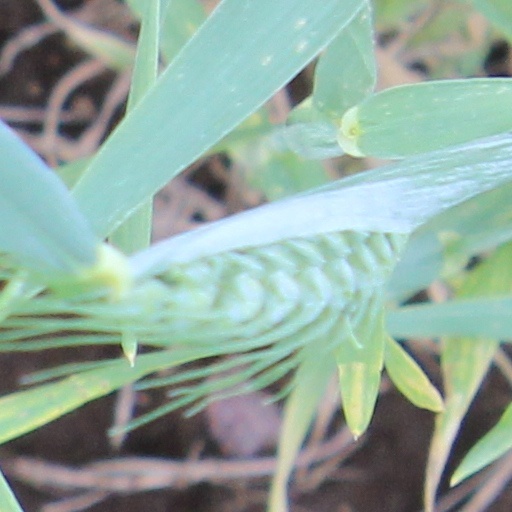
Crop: wheat